Tenille Dashwood

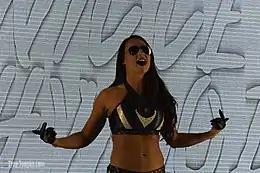
Dashwood making her entrance at ROH's and NJPW's War of the Worlds tour in May 2018

Tenille debut in ROH and on 9 February 2018, Dashwood debuted (under her real name) in Ring of Honor (ROH), at its Honor Reigns Supreme show. She was introduced as the newest member of ROH's Women of Honor division, and, the 16th and final entrant in ROH's tournament to crown the first Women of Honor Champion. Later that night, Dashwood teamed with Mandy Leon, defeating Kelly Klein and Stacy Shadows. With her new ring name, she also renamed some of her signature moves. The "Dil-Emma" (Rope hung Boston crab) became the "Tarantula" and the "Emmamite Sandwich" (Running crossbody to an opponent seated in the corner) became a "Taste of Tenille".